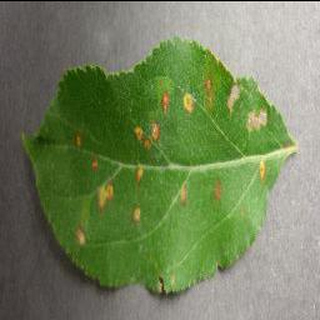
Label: apple_cedar_apple_rust